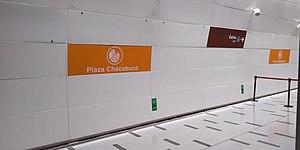
Plaza Chacabuco est une station de la Ligne 3 du métro de Santiago, dans le commune d'Independencia. Elle doit son nom à la place Chacabuco.